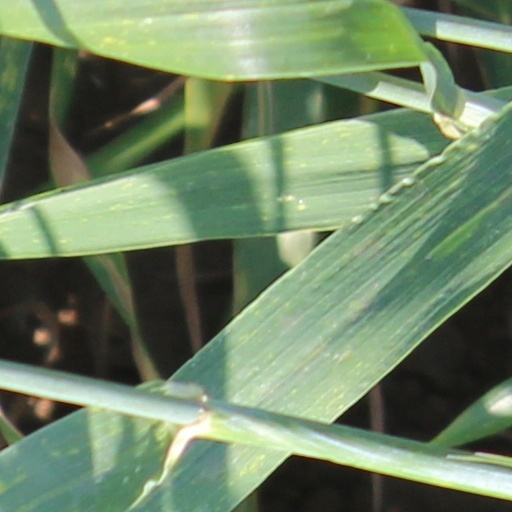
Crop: wheat